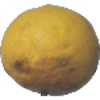
Label: lemon